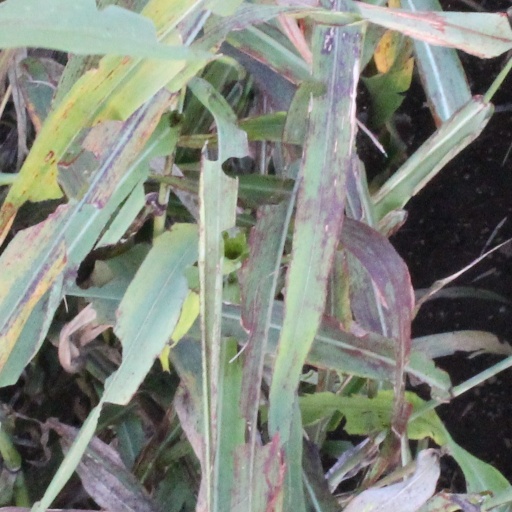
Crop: sorghum